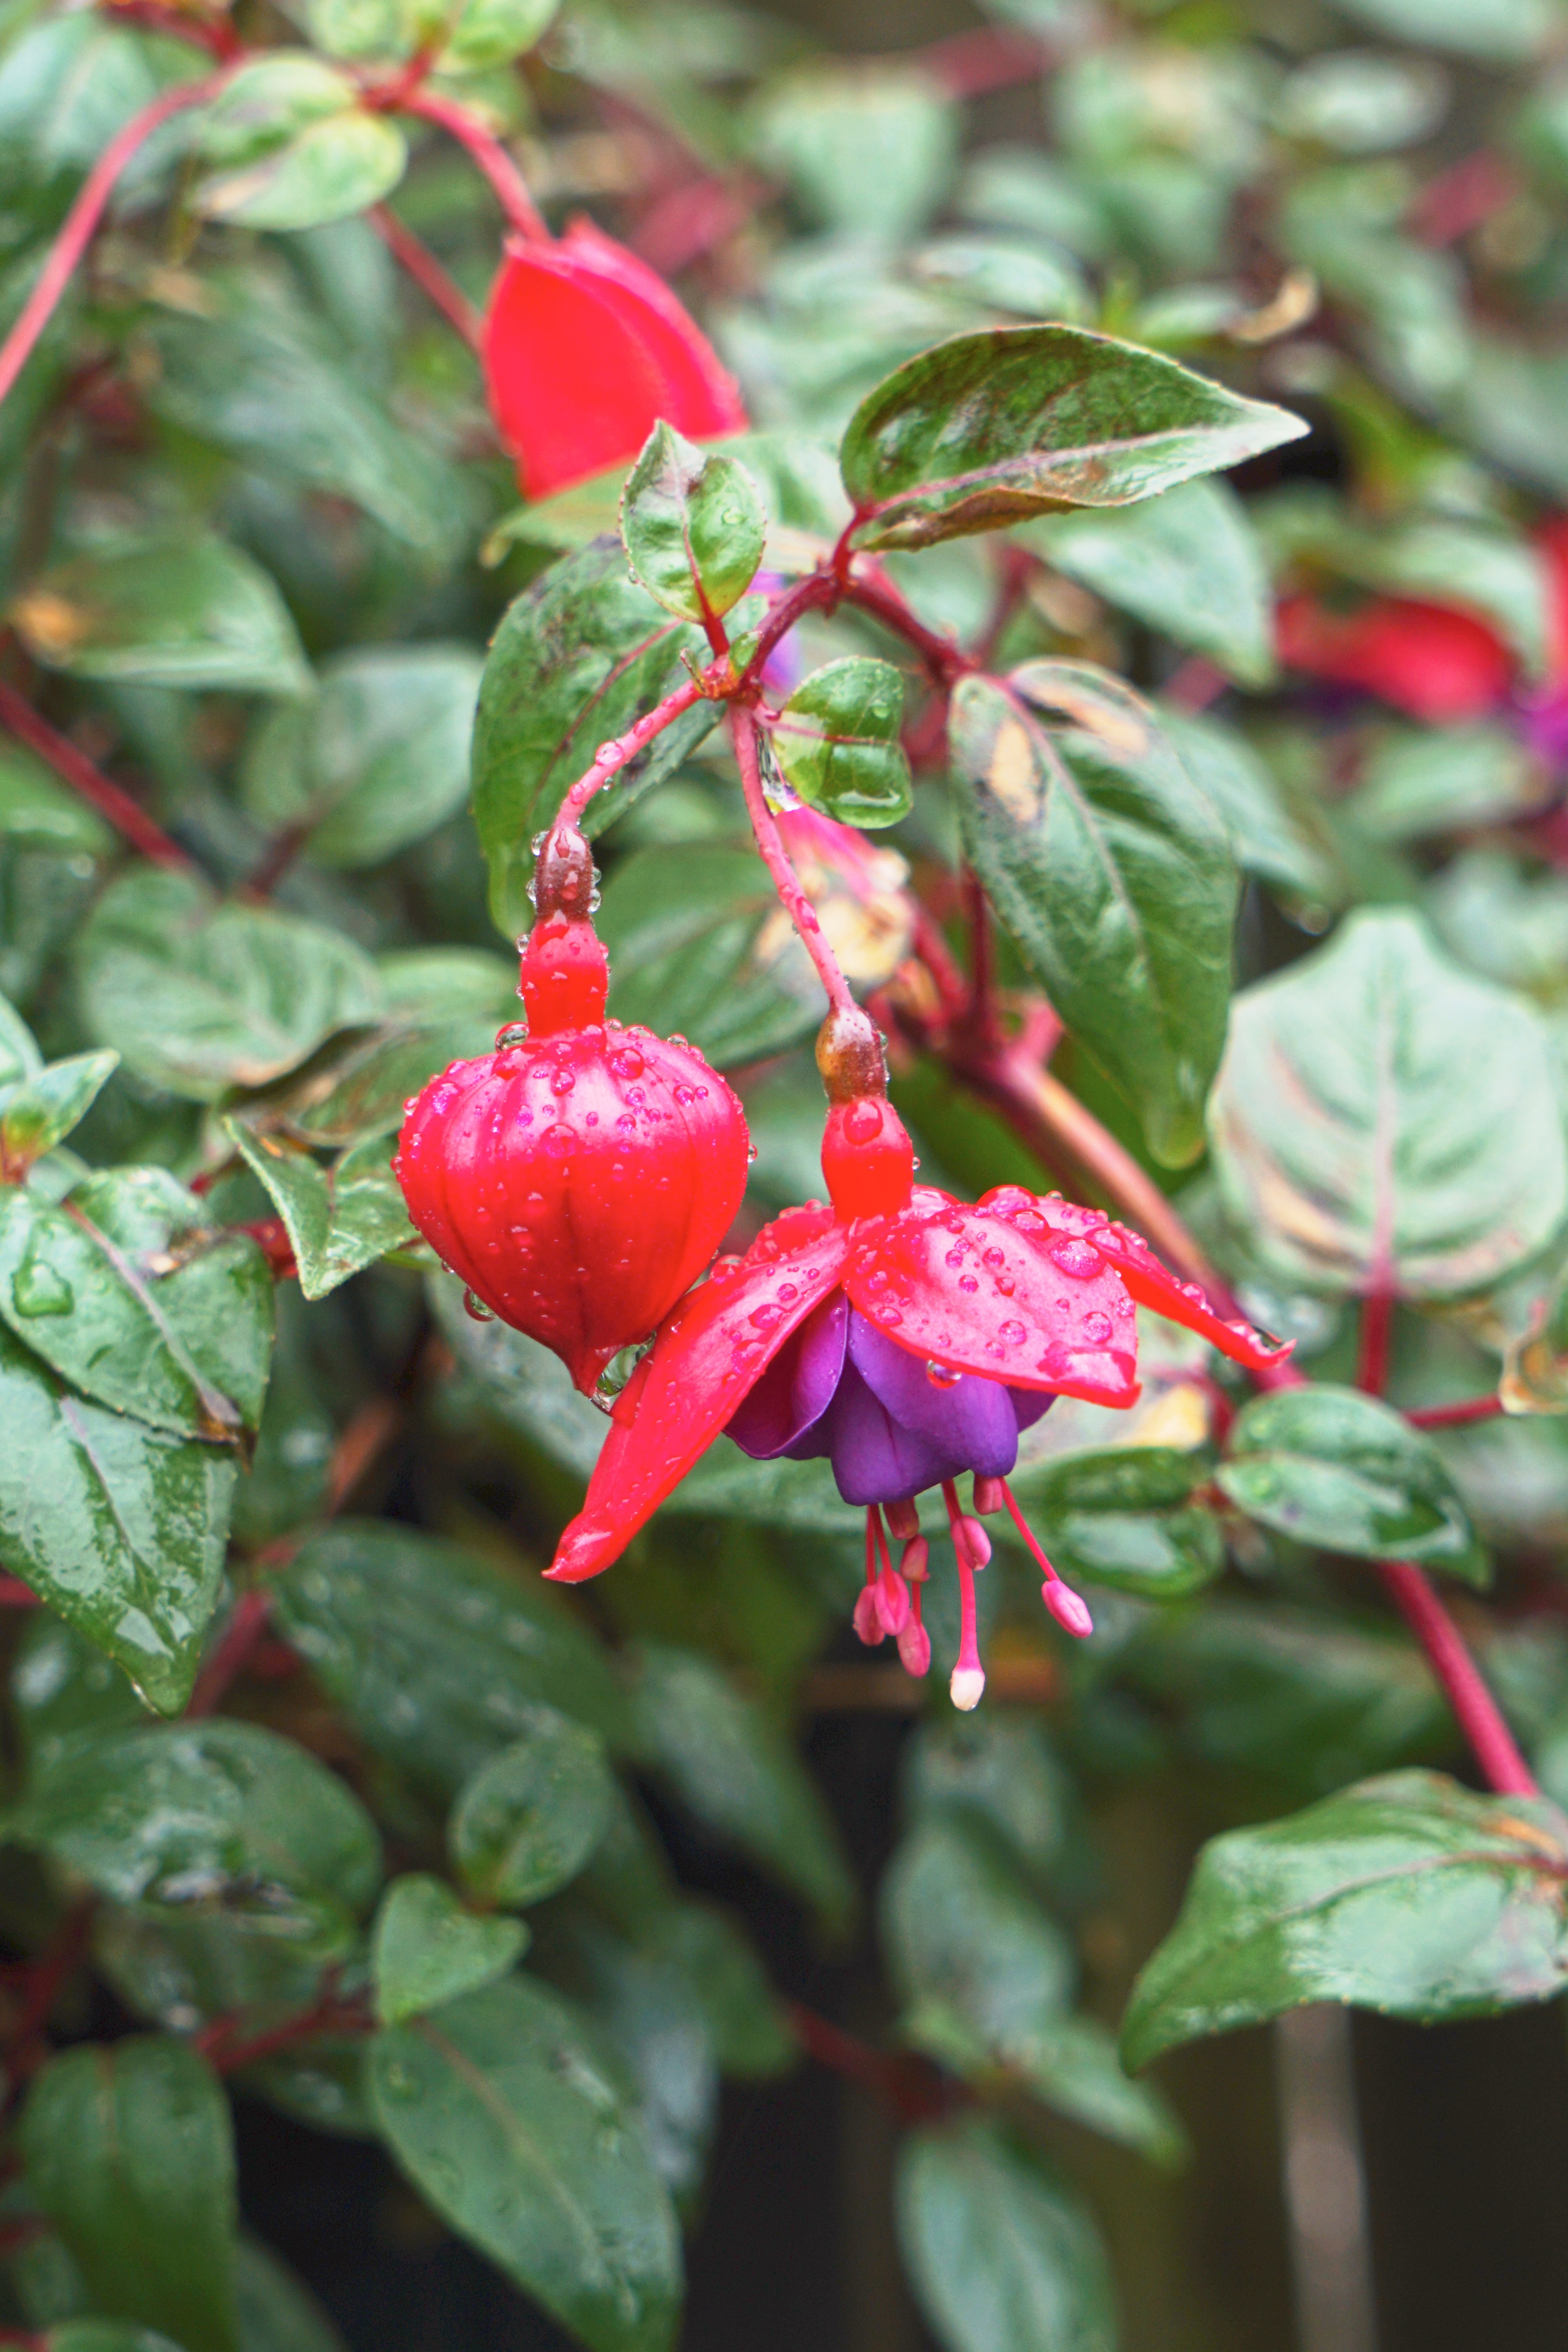
plant, flower, produce, botany, flora, shrub, fuchsia, flowering plant, land plant